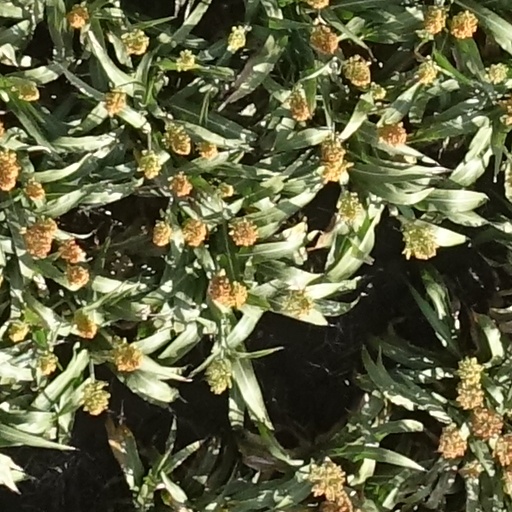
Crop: sorghum